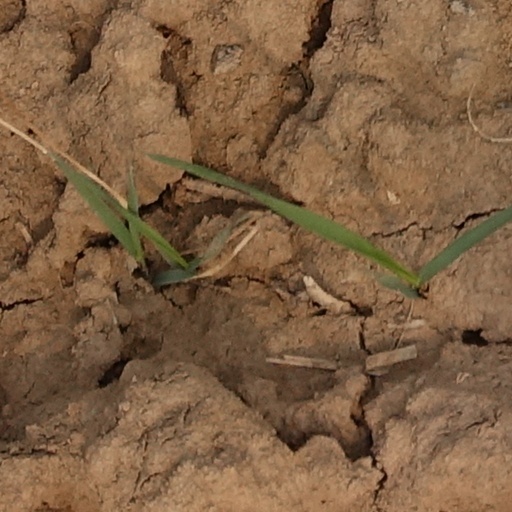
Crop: wheat